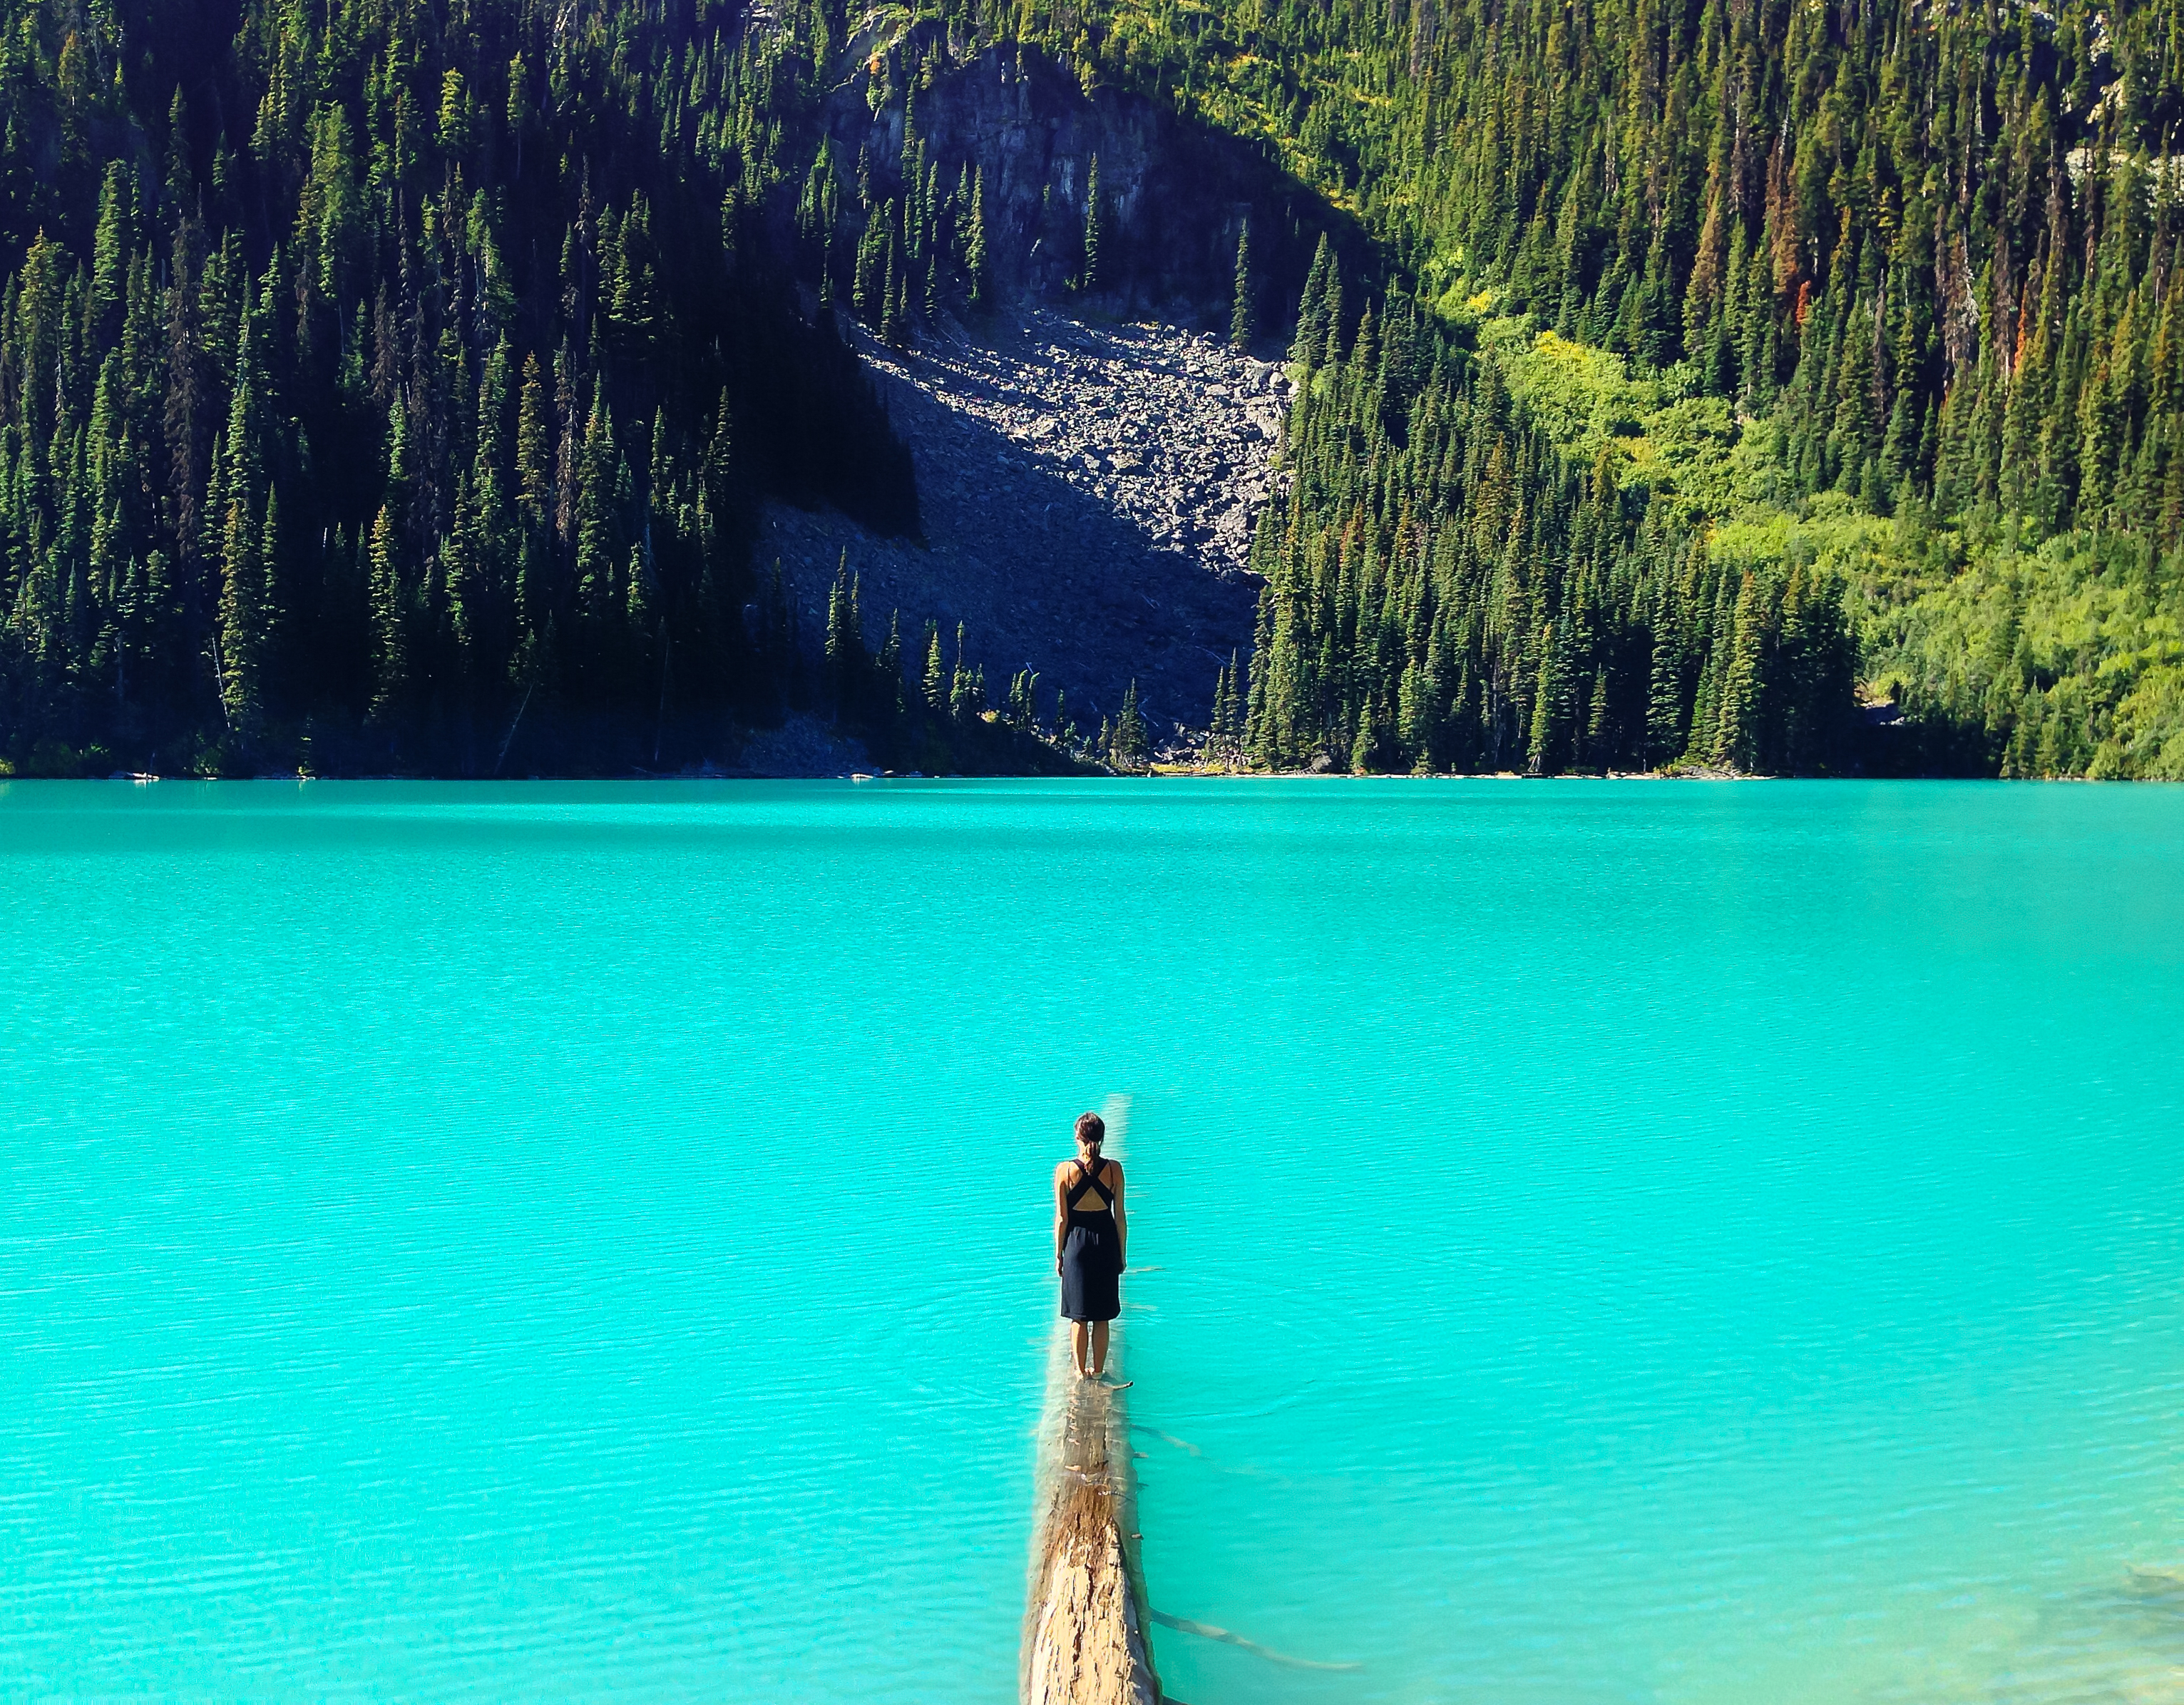
sea, water, forest, woman, lake, female, reflection, lagoon, bay, reservoir, lady, body of water, crater lake